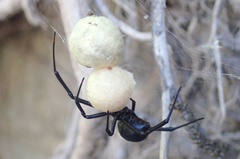
Species: Lactrodectus_hesperus